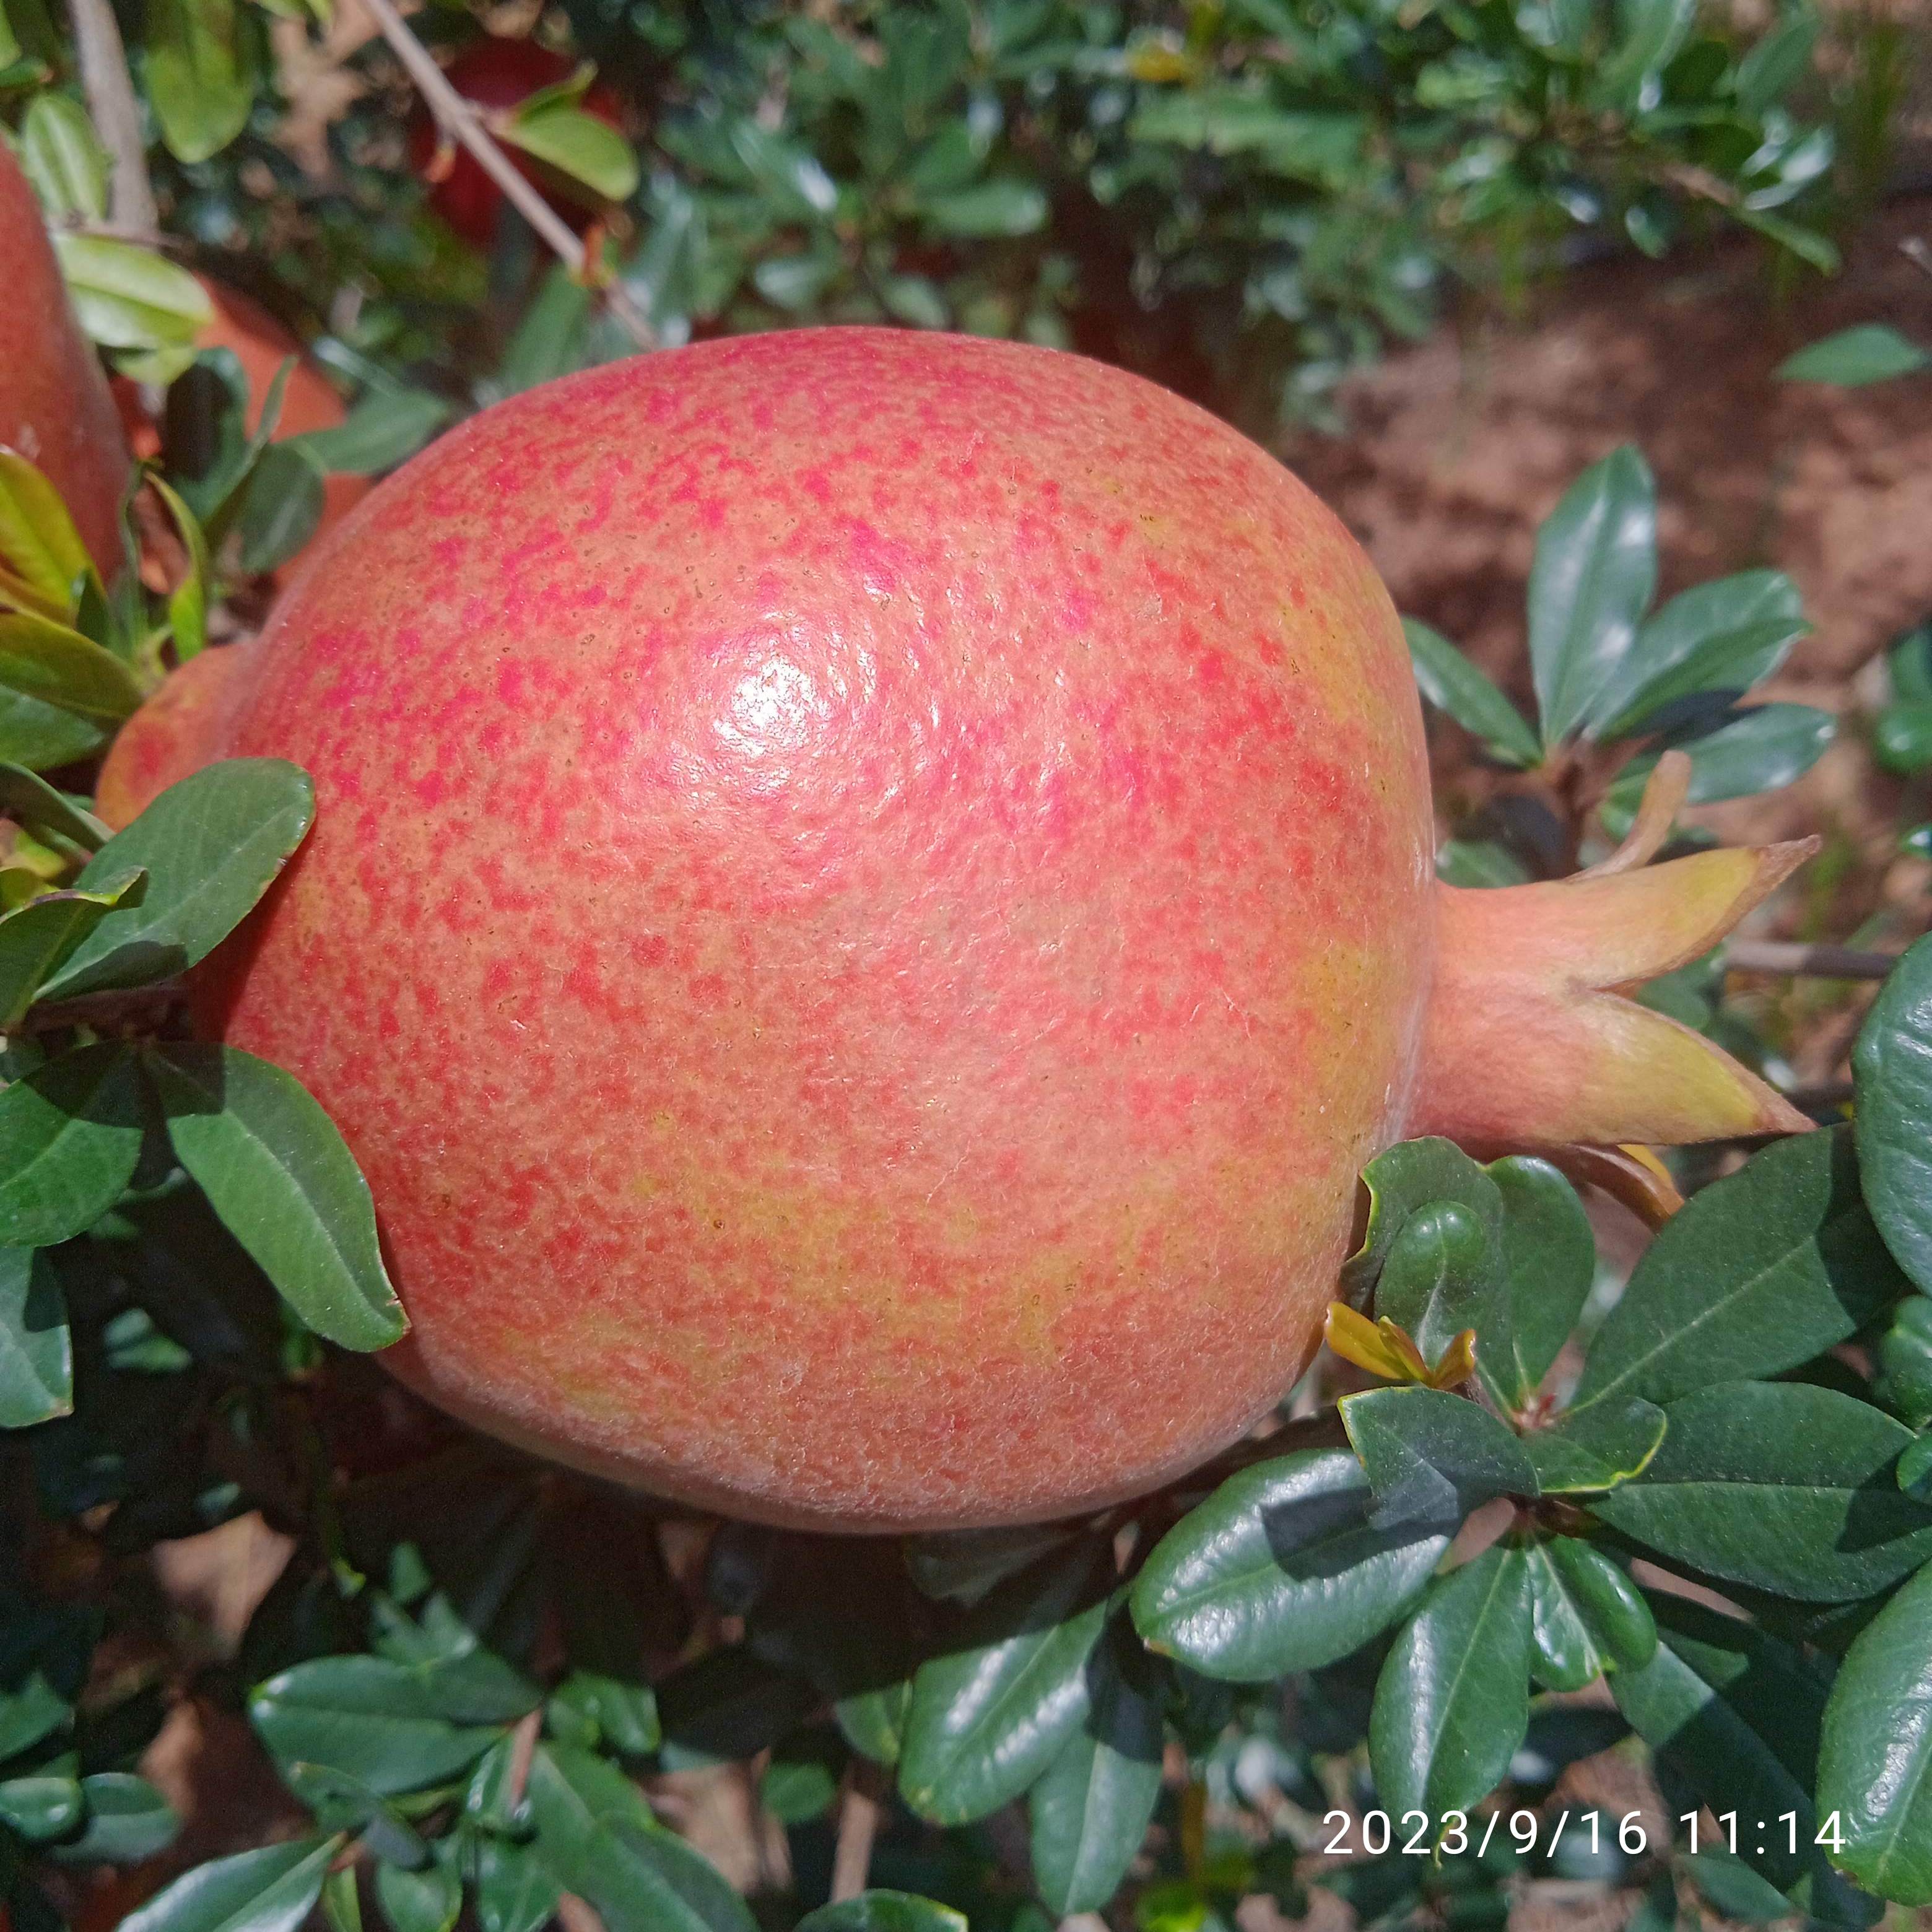
Label: Healthy